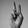
ASL letter: V